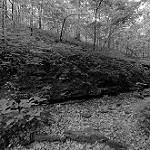
Label: B & W